List of hot springs in Japan

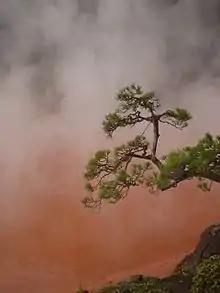
Natural iron hot spring, Beppu, Japan

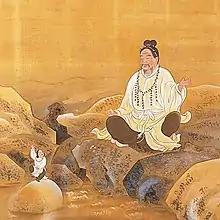
Sukunabikona, the kami of hot springs, dances on a rock at the Dōgo Onsen while Okuninushi watches.

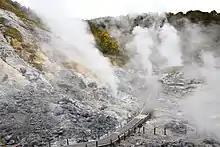
Tamagawa Onsen, Akita prefecture

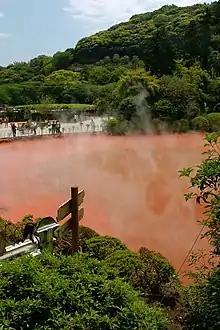
Beppu Chinoike-jigoku, Ōita prefecture

This is a dynamic list of geothermal hot springs (onsen) as geological phenomena in Japan. This list is not for listing commercial establishments such as spa hotels, onsen ryokan, healing centers or other commercial establishments.